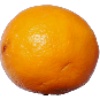
Label: Lemon Meyer 1